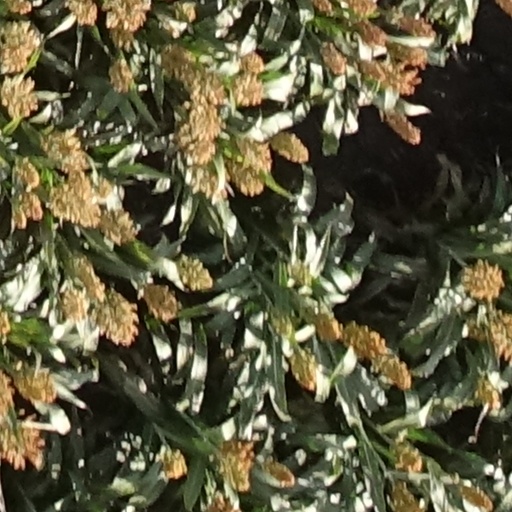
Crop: sorghum